Tabooba, Queensland

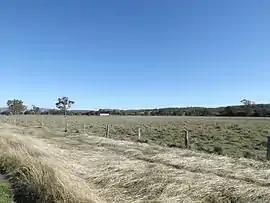
Paddocks along Christmas Creek Road, 2014

Tabooba is a rural locality in the Scenic Rim Region, Queensland, Australia. In the , Tabooba had a population of 57 people.